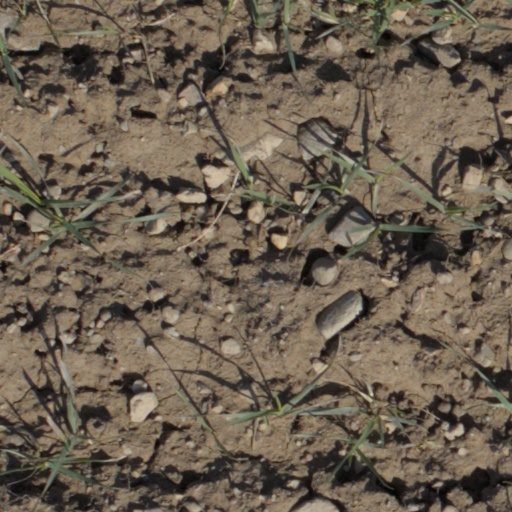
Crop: wheat